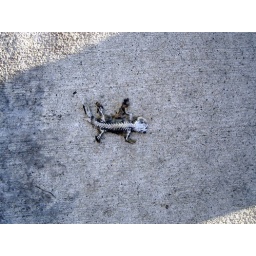
You've heard of road kill... this is sidewalk kill. Poor little guy! We found him in the shadow of the mailbox.